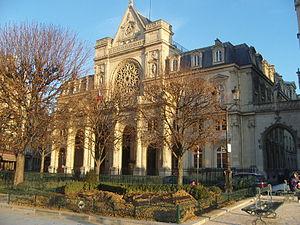
Paris - 1er arrondissement - mairie, façade